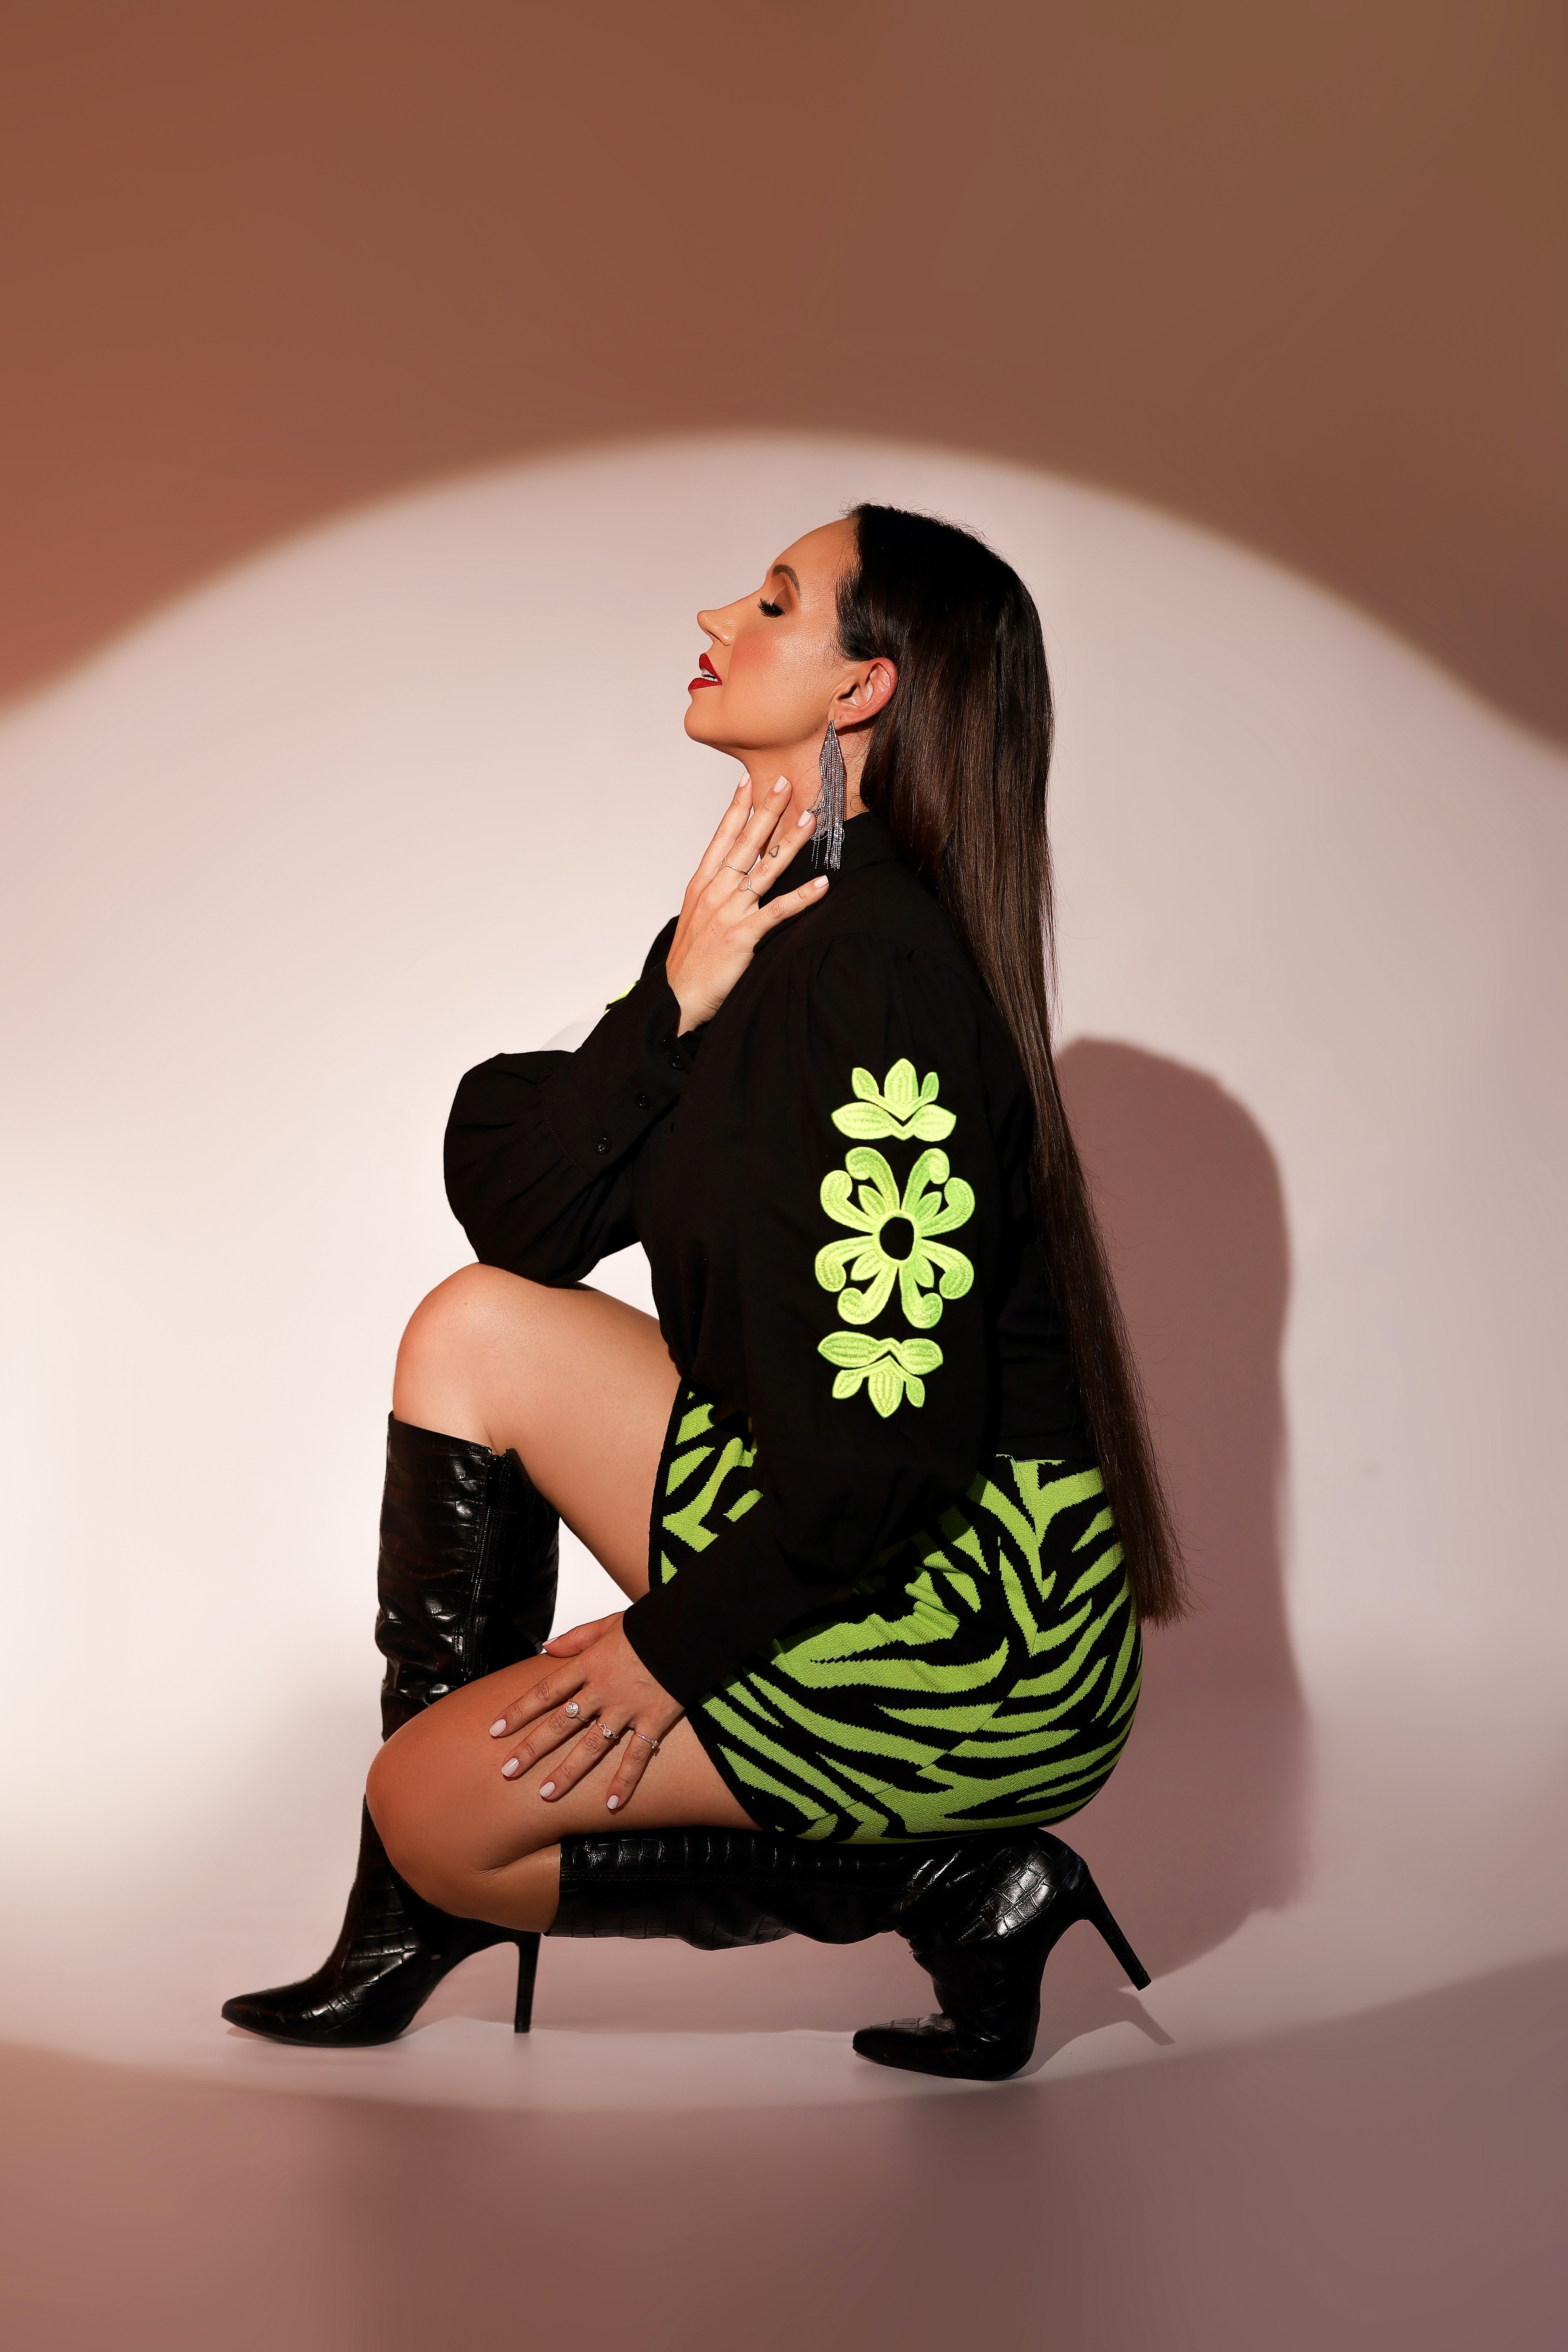
woman, footwear, joint, shoe, leg, flash photography, sleeve, knee, thigh, fashion design, black hair, sportswear, sneakers, long hair, human leg, boot, performing arts, event, sandal, sock, fashion model, elbow, entertainment, hat, sitting, high heels, foot, t shirt, magenta, performance, photo shoot, tights, costume